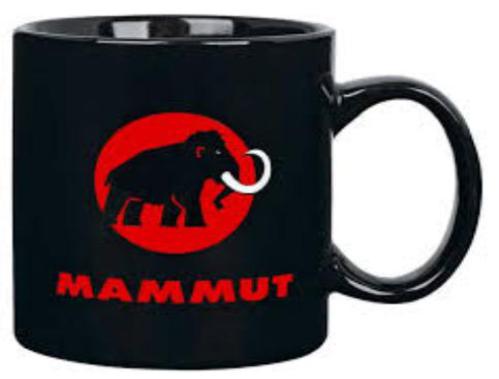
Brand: mammut
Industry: Sports